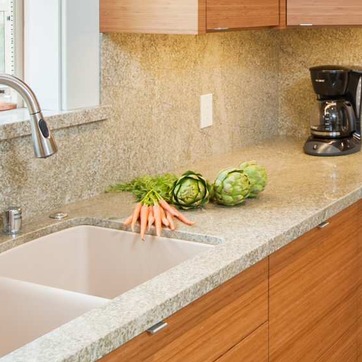
Material: food